Lac de l'Orignal

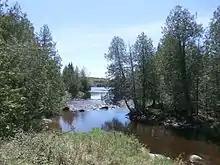
Lac de l'Orignal and its outlet, the Glen River.

Its maximum approximate depth is , its width is and its length is . Its area is 45 acres. The Lake is accessible by rang 10 which joins the "Chemin du Lac de L'Orignal" and runs along part of the lake. Most of the land is private and inhabited. The lake is adjacent to a marsh to the west, which is crossed by the Glen River.